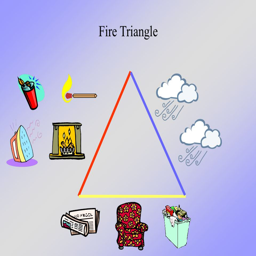
if we remove any side of the triangle , the fire can not happen